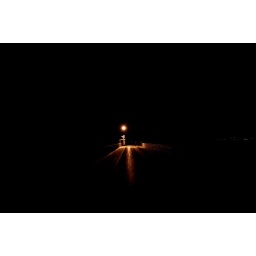
The wooden bridge leading onto Dollymount Beach in Dublin